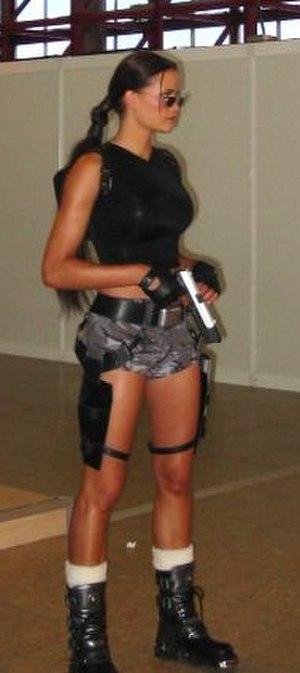
Lara Croft est un personnage de fiction et la protagoniste de la série de jeux vidéo Tomb Raider et de sa série dérivée Lara Croft, toutes deux produites par Square Enix, cette société ayant acheté Eidos Interactive à l'origine de la série Tomb Raider. Lara Croft est présentée comme une archéologue belle, intelligente et athlétique, qui s'aventure de par le monde dans d'anciennes tombes ou ruines pleines de danger. Créé par Toby Gard alors qu'il travaille pour le développeur anglais Core Design, le personnage fait sa première apparition dans le jeu Tomb Raider, en 1996. Elle fait alors également des apparitions dans des suites de jeux vidéo, des adaptations imprimées, une mini-série d'animation, trois longs métrages, incarnée deux fois par Angelina Jolie puis plus récemment par Alicia Vikander, ainsi que dans des produits dérivés. Lara Croft est aussi utilisée dans des promotions de tierces parties, publicités télévisées et imprimées comprises, ainsi qu'en tant que porte-parole mannequin. La promotion du personnage inclut une marque de vêtements et d'accessoires, des figurines et des présentations effectuées par des mannequins.
Jill de Jong, également connue comme Jildou de Jong est une actrice et mannequin néerlandaise.